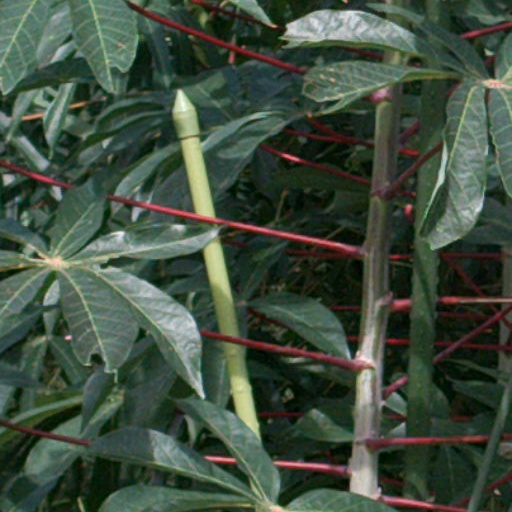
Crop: cassava